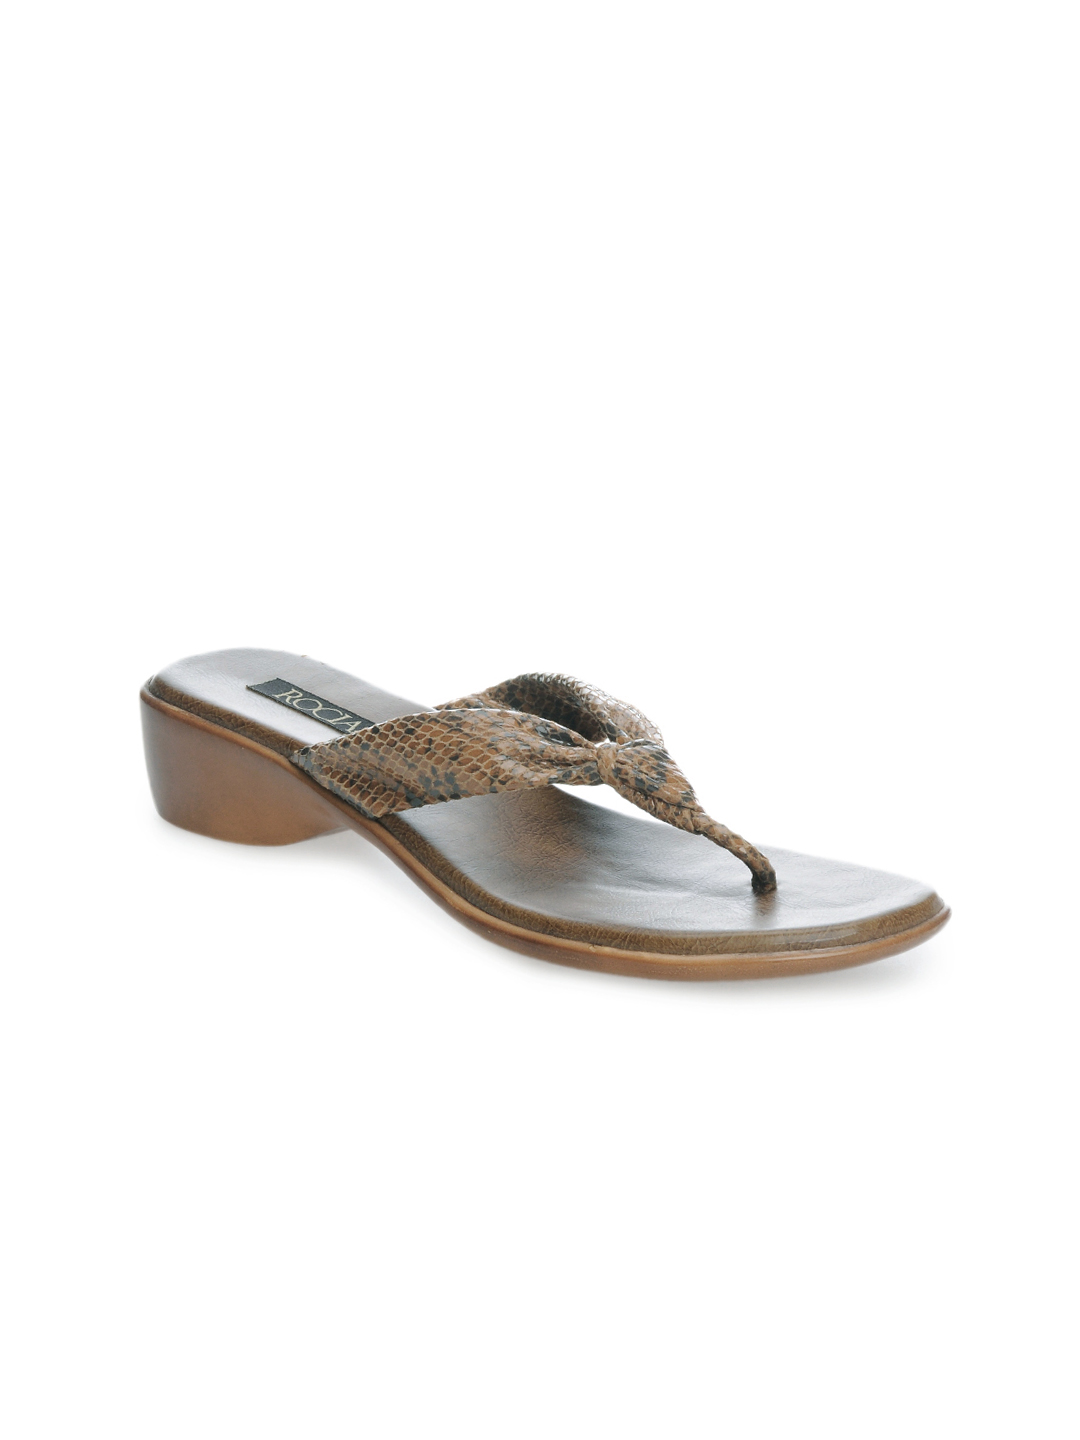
Rocia Women Beige Flats
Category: Footwear / Shoes / Heels
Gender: Women
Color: Beige
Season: Winter 2012
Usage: Casual